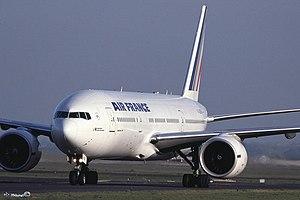
&lt
Cet article décrit la flotte détaillée d'Air France. Sur la totalité des 213 appareils, 4 portent encore la livrée datant de 1998, 6 avions ont appartenu à Air Inter, 6 avions portent la livrée SkyTeam et 2 autres avions portent la livrée « Paris 2024 » à l'occasion de la candidature de la ville de Paris aux Jeux Olympiques et Paralympiques d'été 2024.